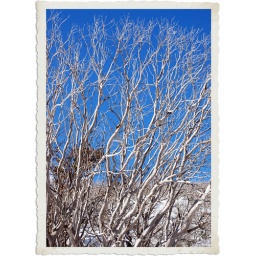
I love the look of the silver branches against the blue sky